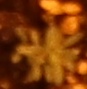
Label: Kochia